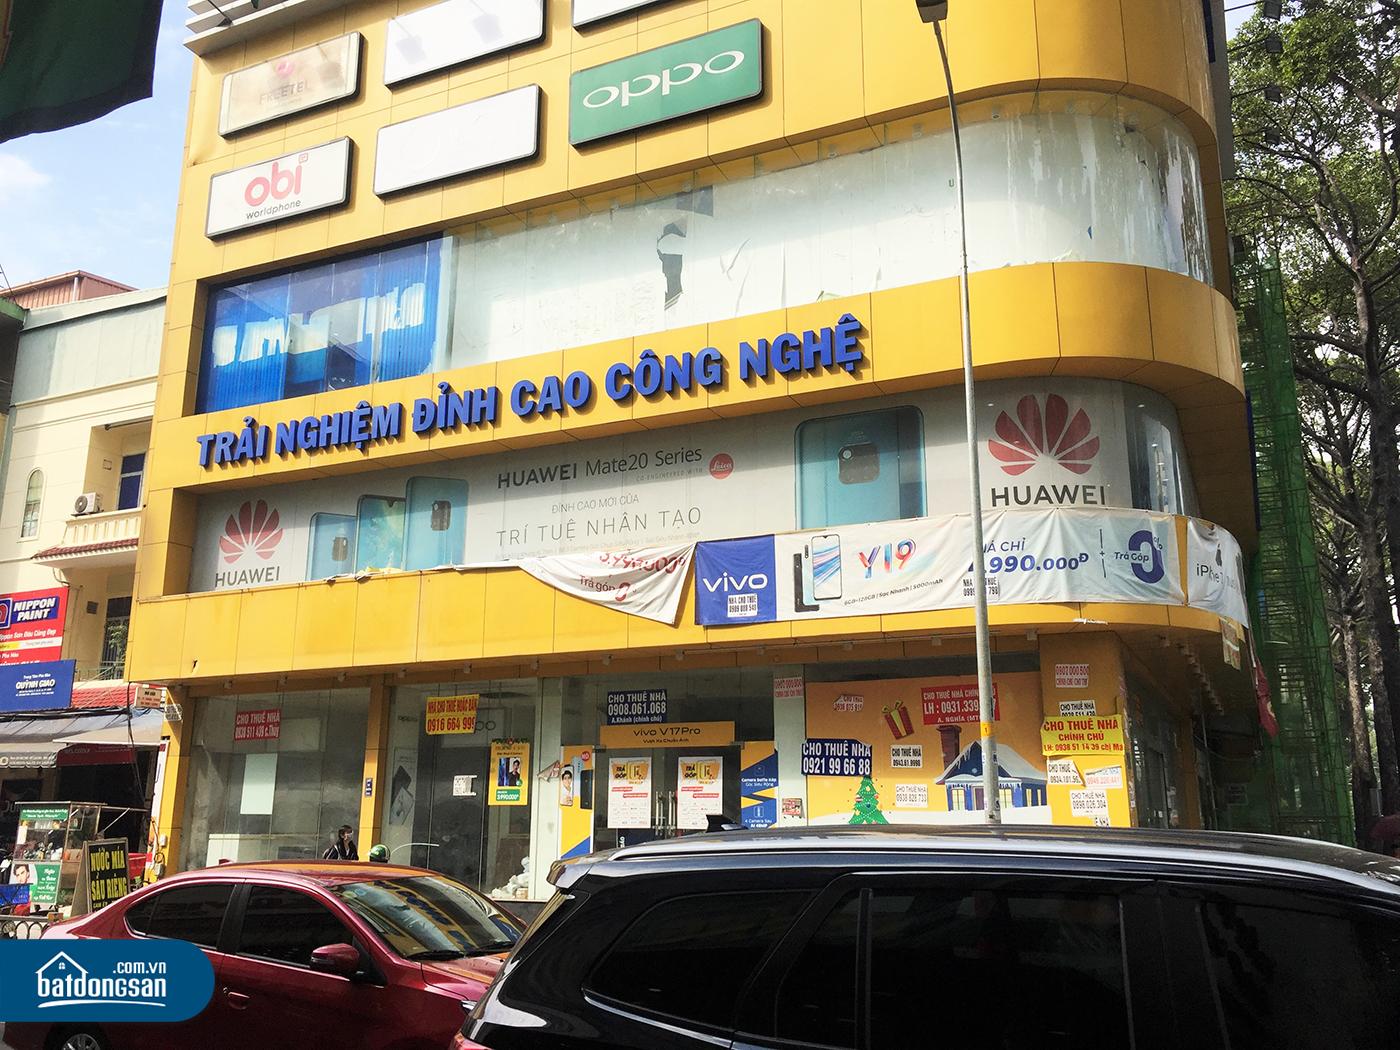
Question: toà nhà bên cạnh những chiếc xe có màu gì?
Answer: toà nhà có màu vàng và trắng